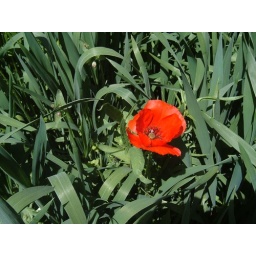
Bright red poppies sparkle among the green wheat in the valley floor.